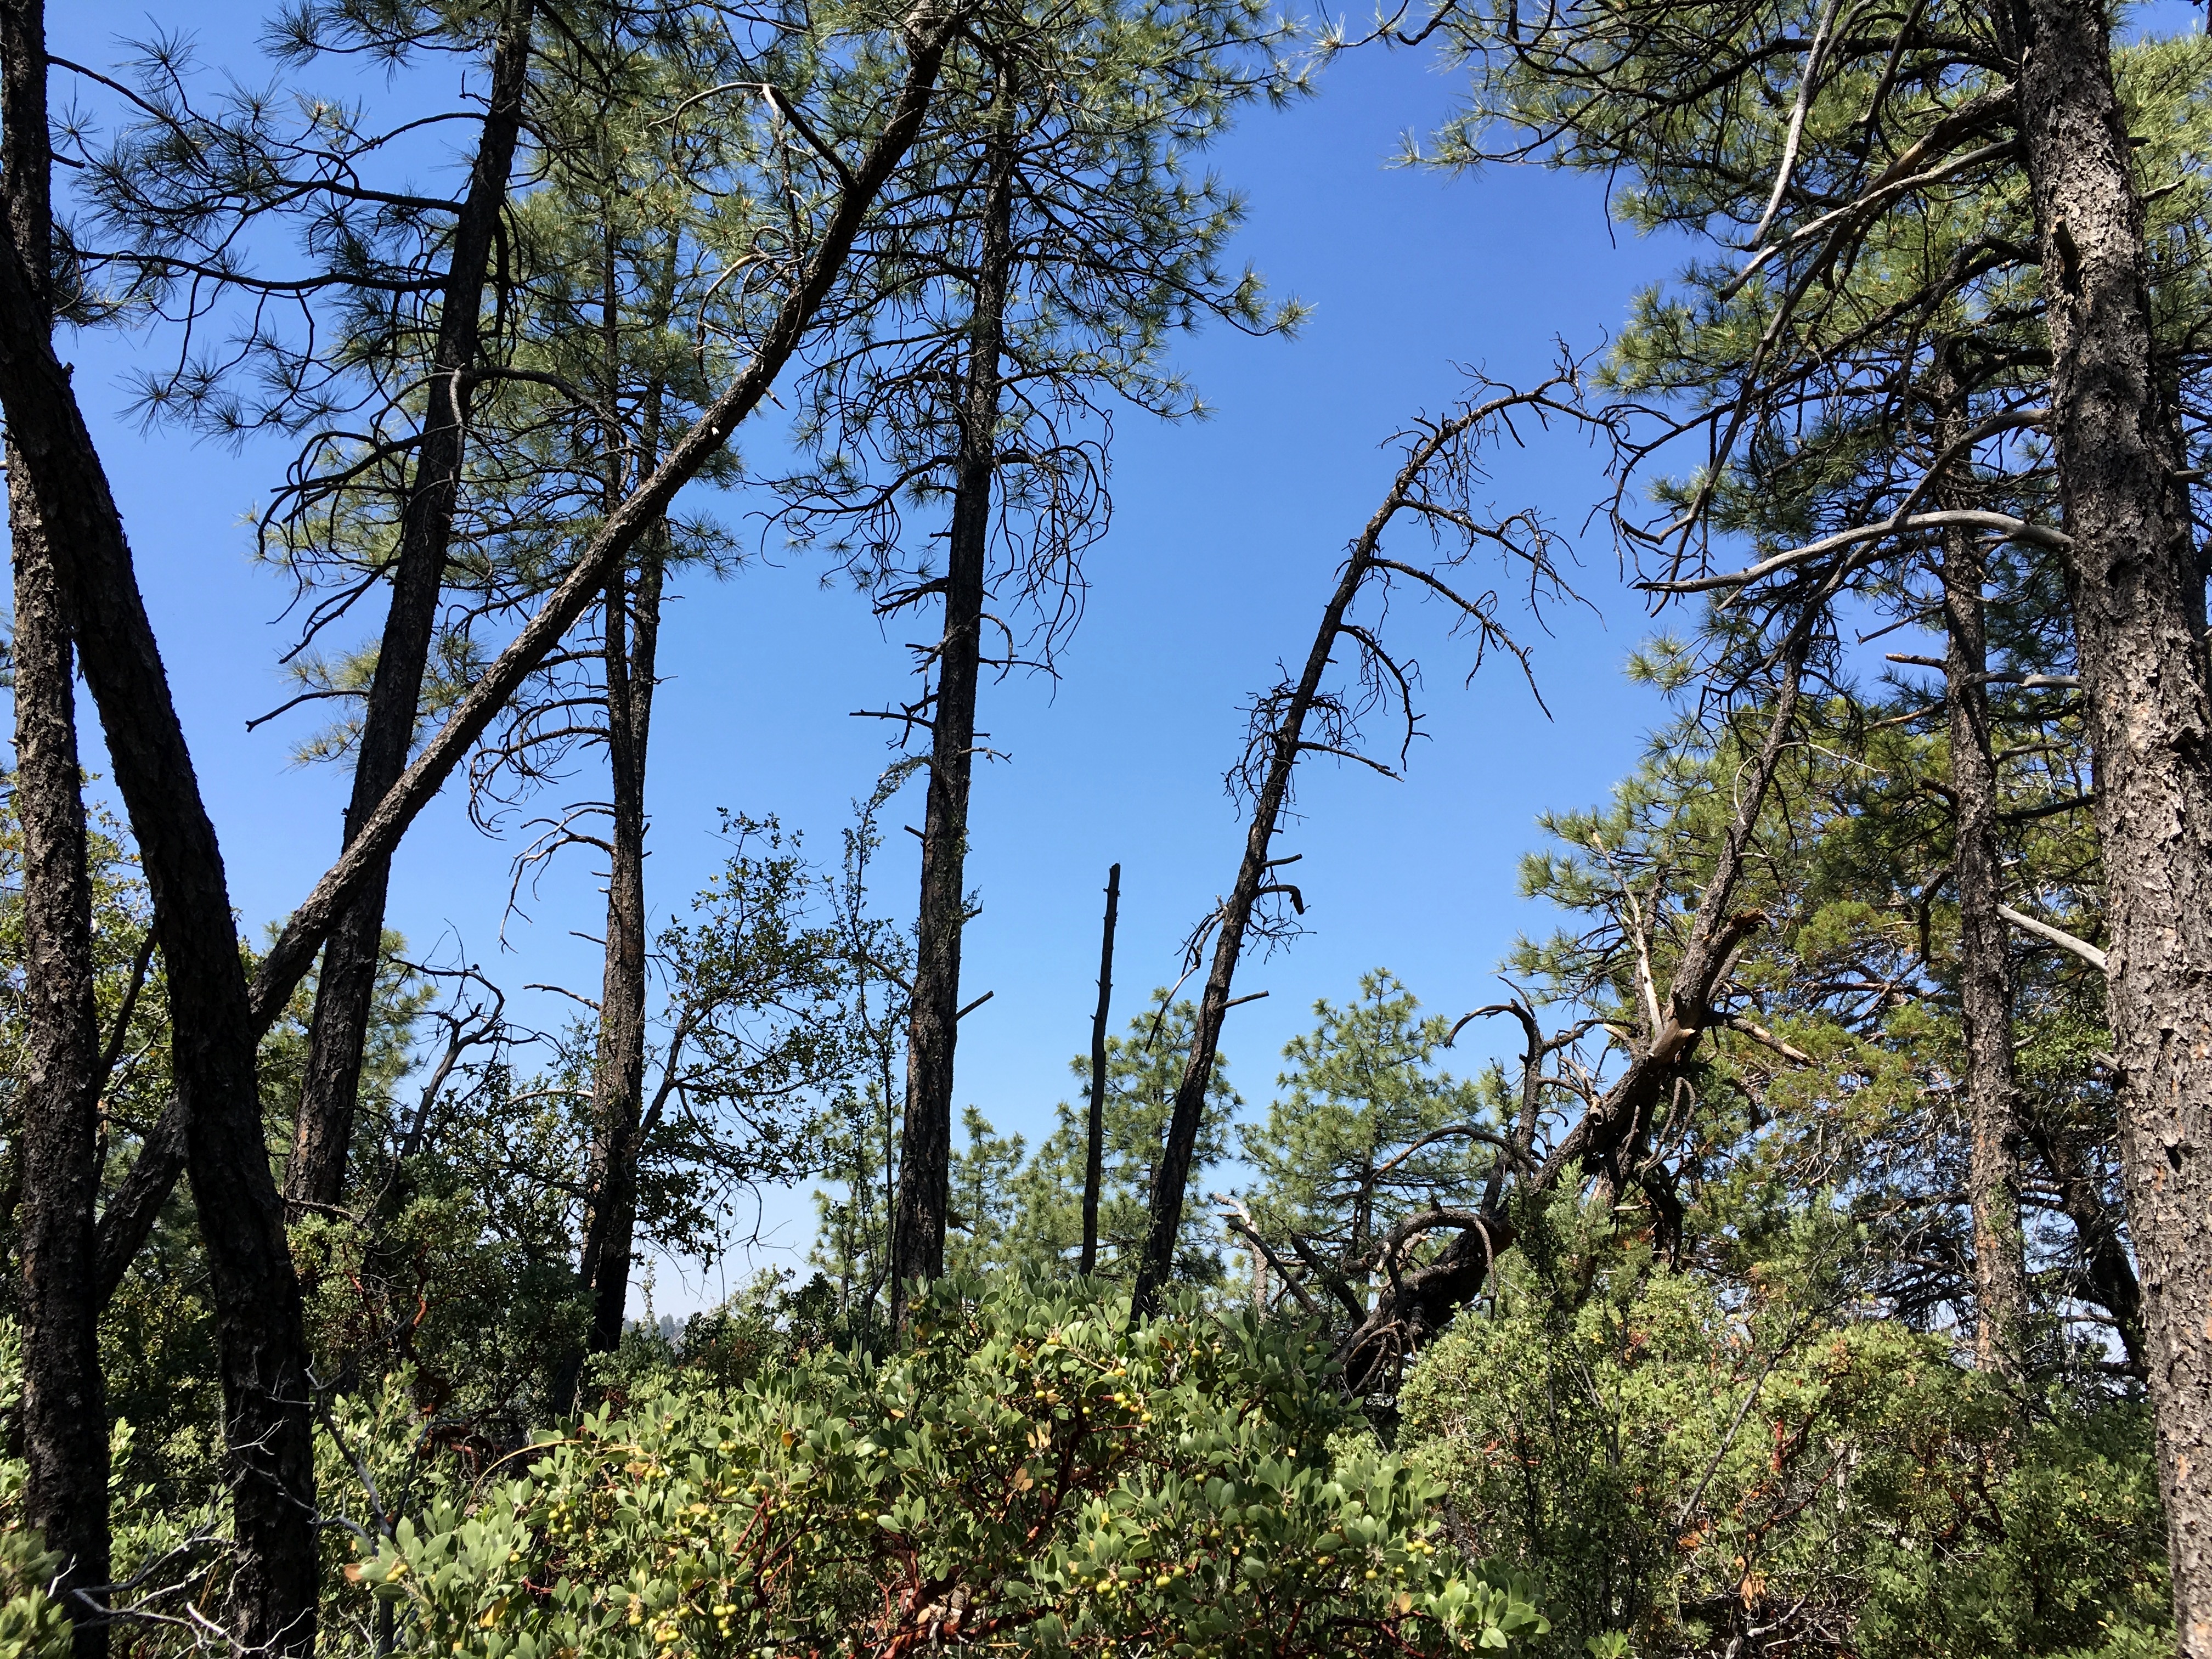
tree, nature, forest, wilderness, branch, plant, trail, meadow, leaf, jungle, autumn, flora, ridge, vegetation, rainforest, woodland, habitat, ecosystem, biome, natural environment, woody plant, temperate broadleaf and mixed forest, temperate coniferous forest